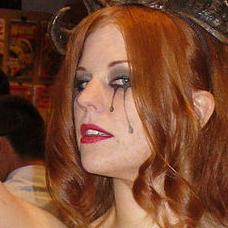
Age: 29